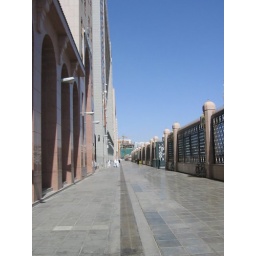
a street in madinah bordered by the mosque wall